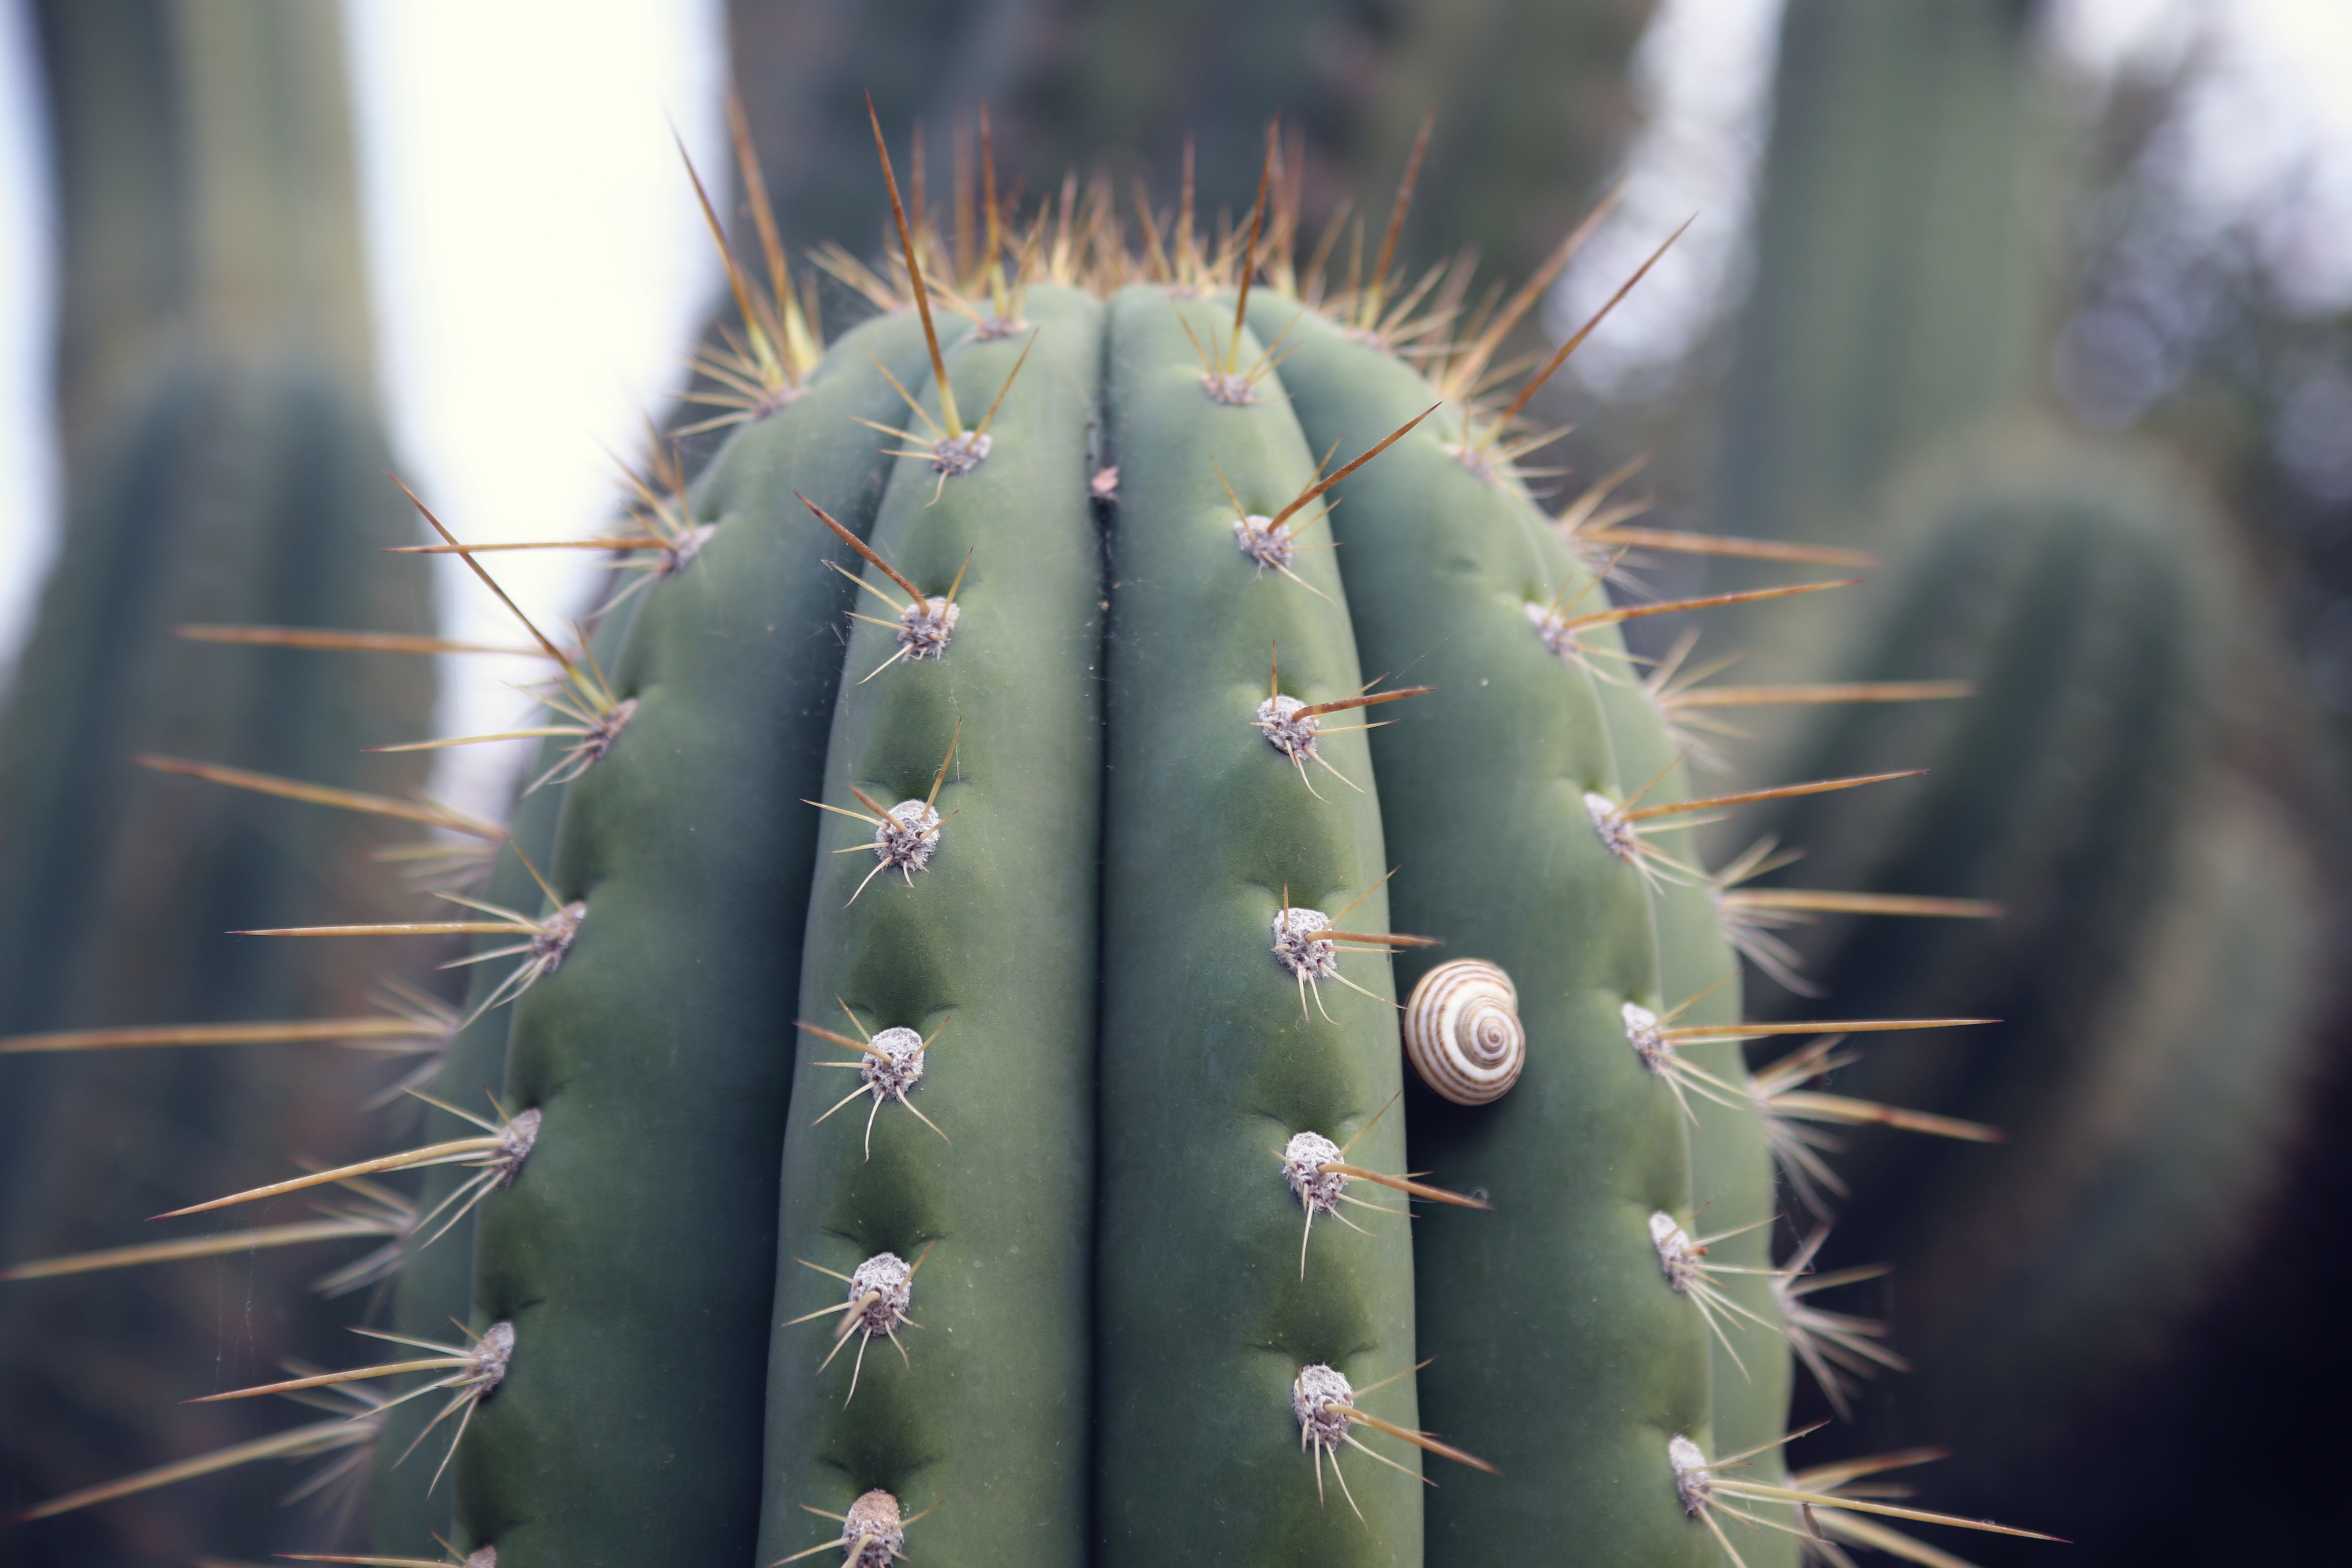
cactus, plant, arid, desert, flower, wild, botany, flora, security, close up, snail, thorns, protection, skewer, caryophyllales, macro photography, flowering plant, hideout, plant stem, land plant, thorns spines and prickles, hedgehog cactus, san pedro cactus